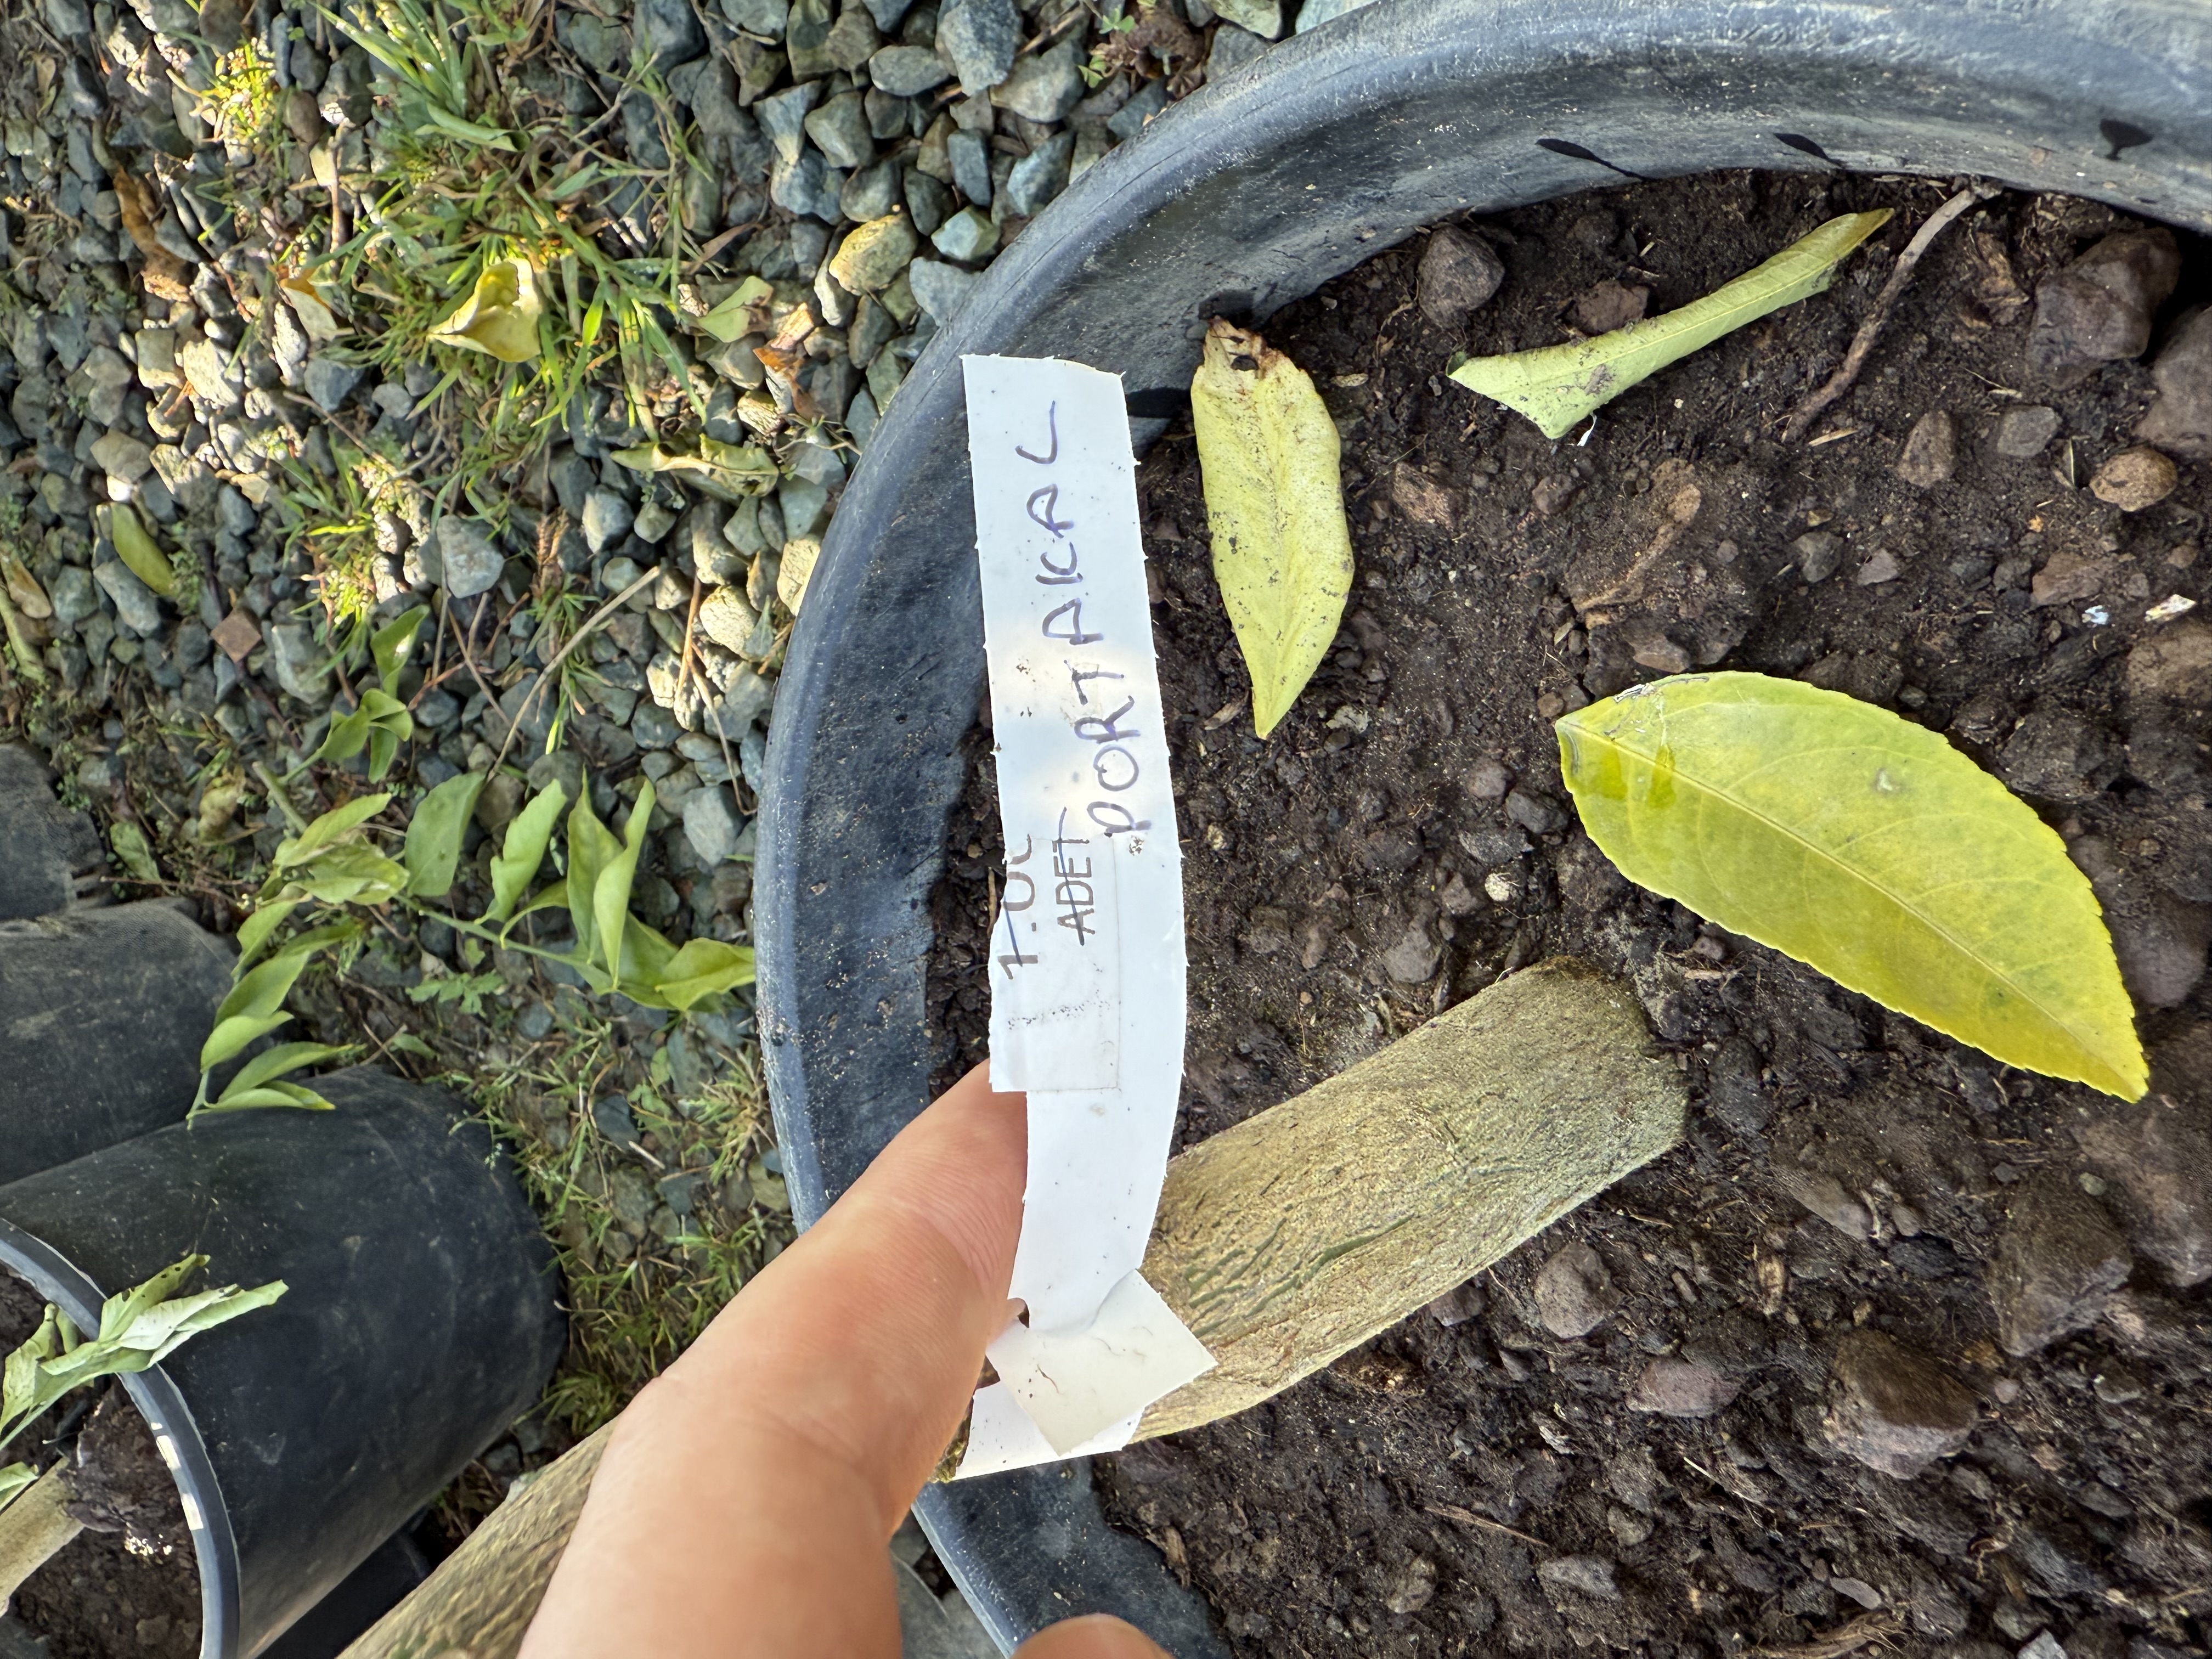
Variety: Orange